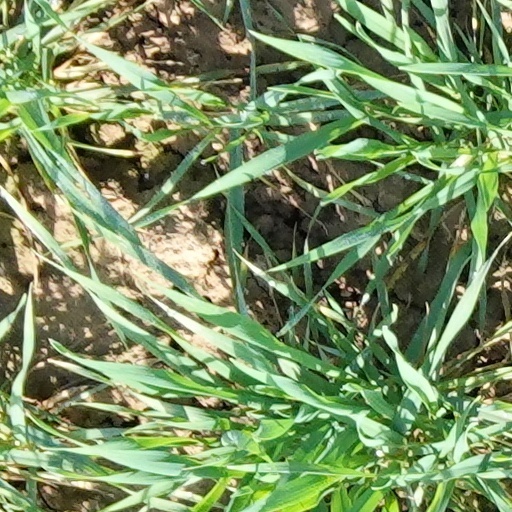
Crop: wheat